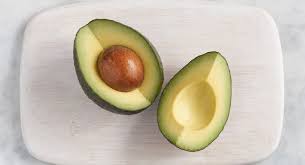
Label: Avocado